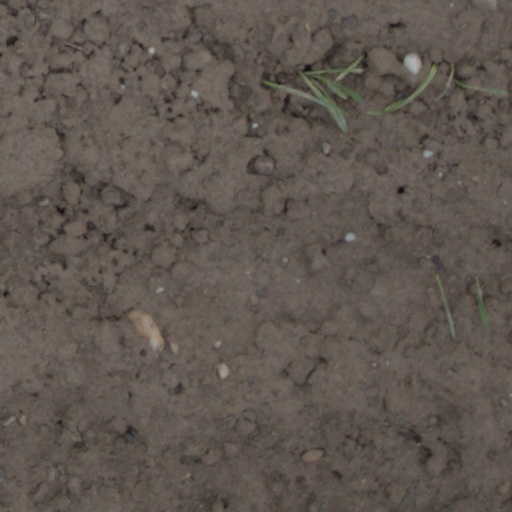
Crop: wheat